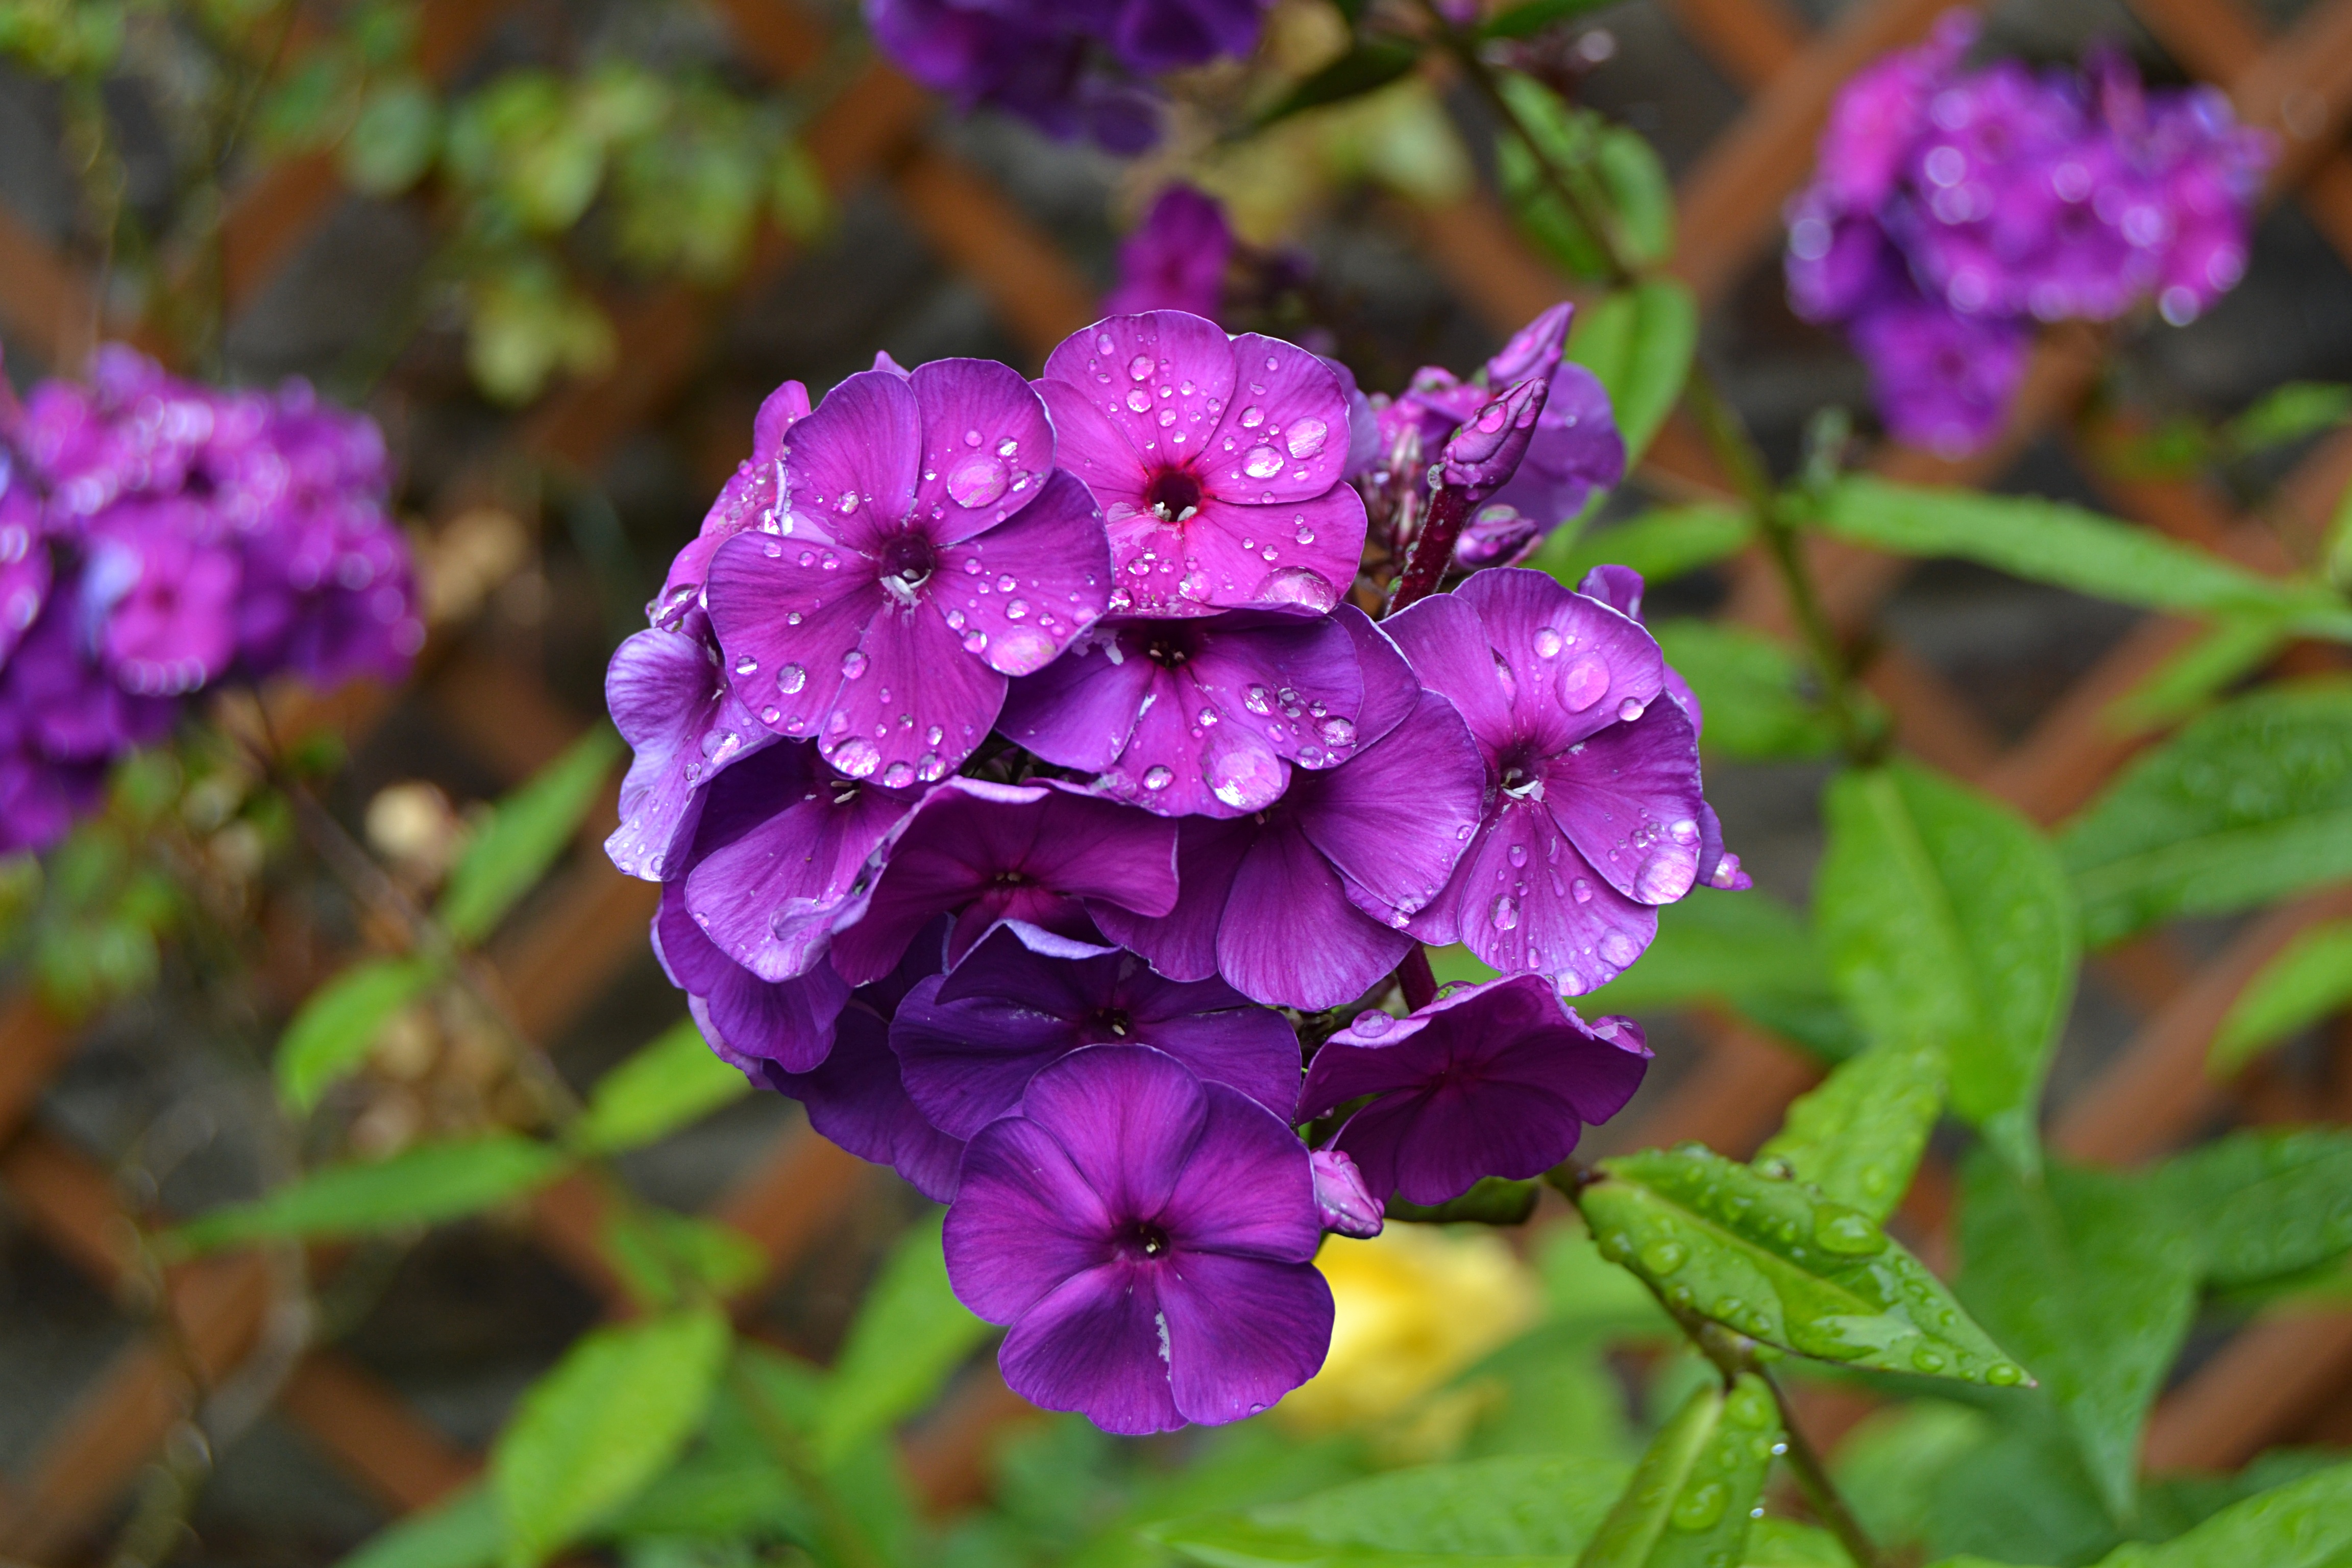
plant, rain, flower, petal, spring, botany, blue, flora, wildflower, shrub, macro photography, flowering plant, blue star, annual plant, land plant